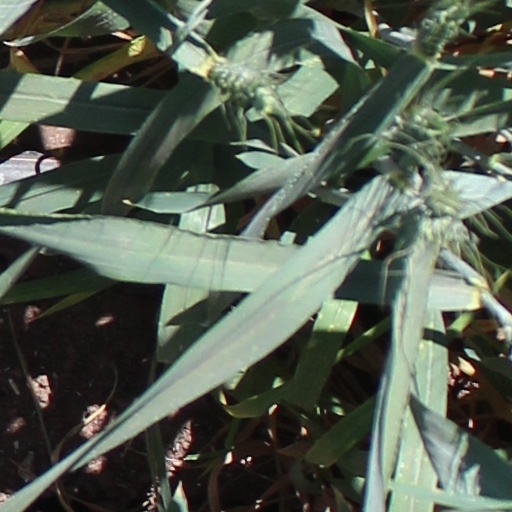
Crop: wheat